Operation Light

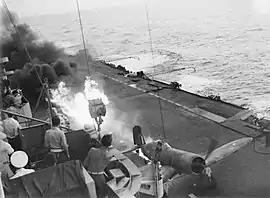
F4U Corsair making an emergency landing on board following a raid on Japanese positions in Sigli, Sumatra. Its drop tank became detached and ignited.

Operation Light was a British naval operation in World War II under the command of Rear Admiral Clement Moody. The objective was to carry out aerial strikes on Japanese positions in Sigli, Northern Sumatra, Indonesia, and aerial reconnaissance over the Nicobar Islands, from 16–23 September 1944. The operation was scheduled to coincide with the Allied landing at Morotai, designated Operation Tradewind, as well as the U.S. 1st Marine Division's landing at Peleliu.